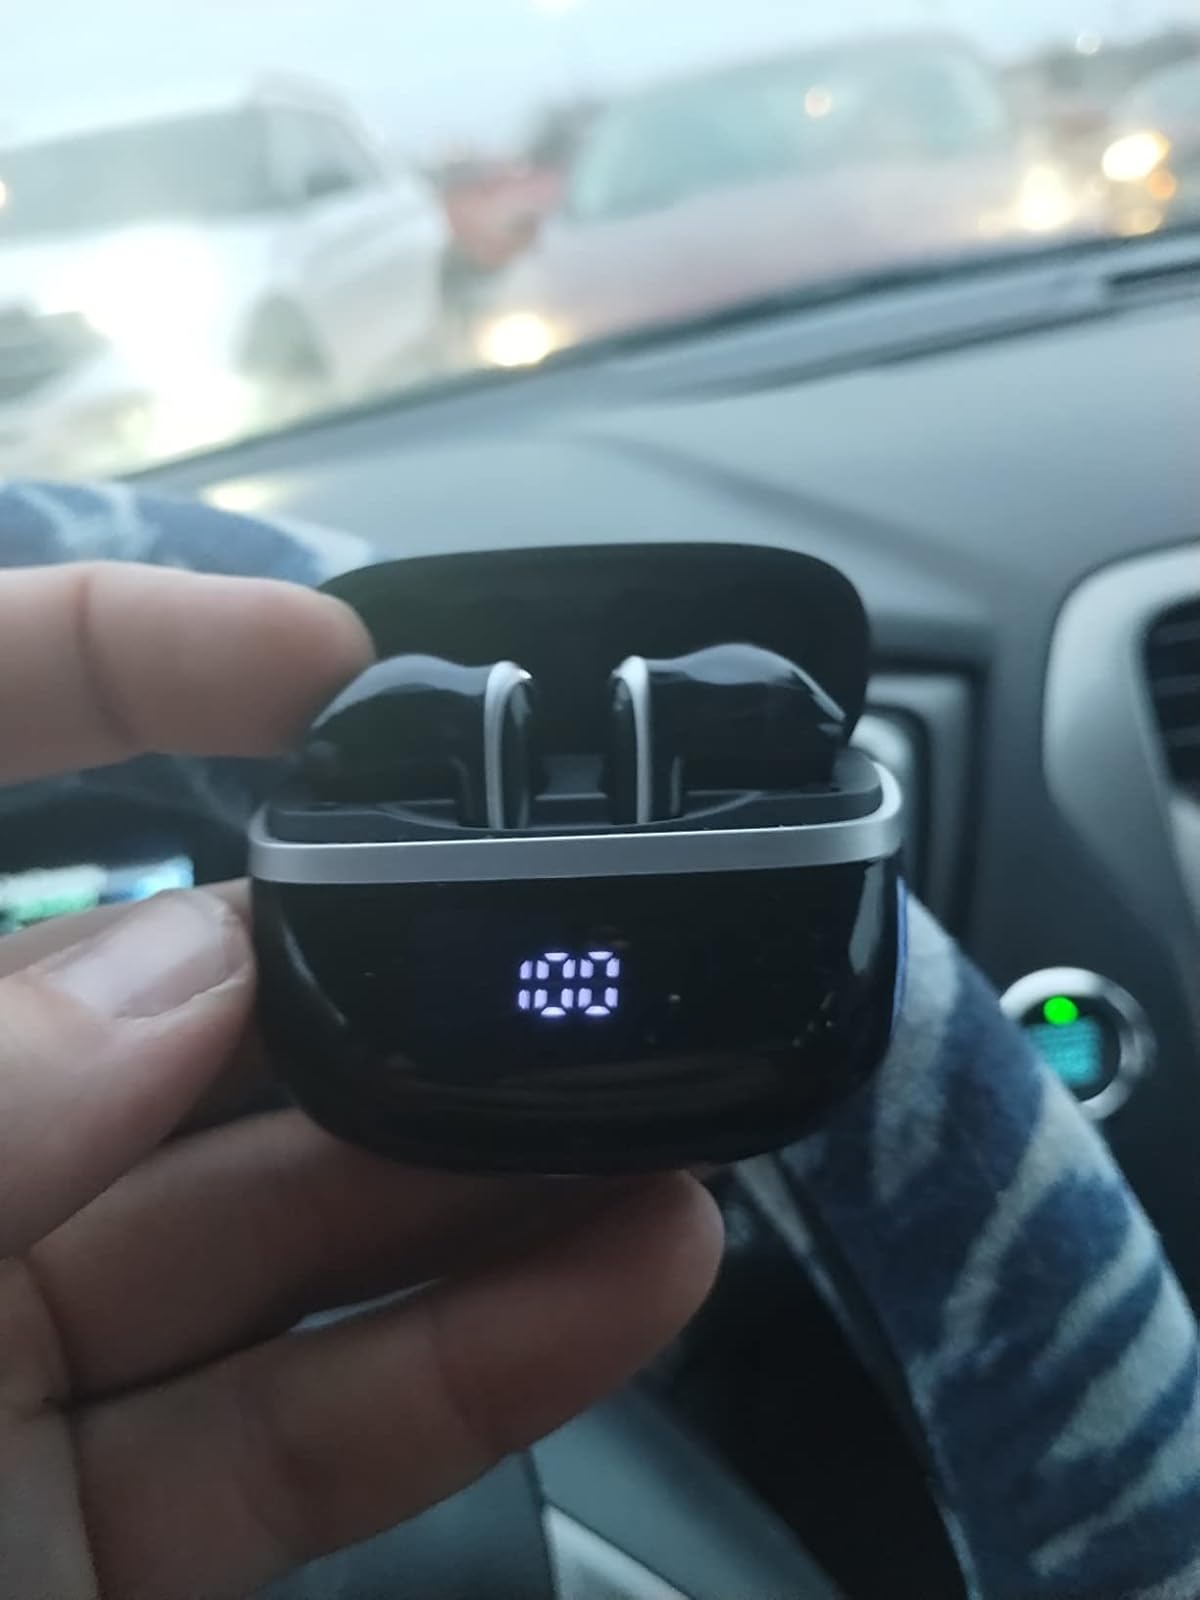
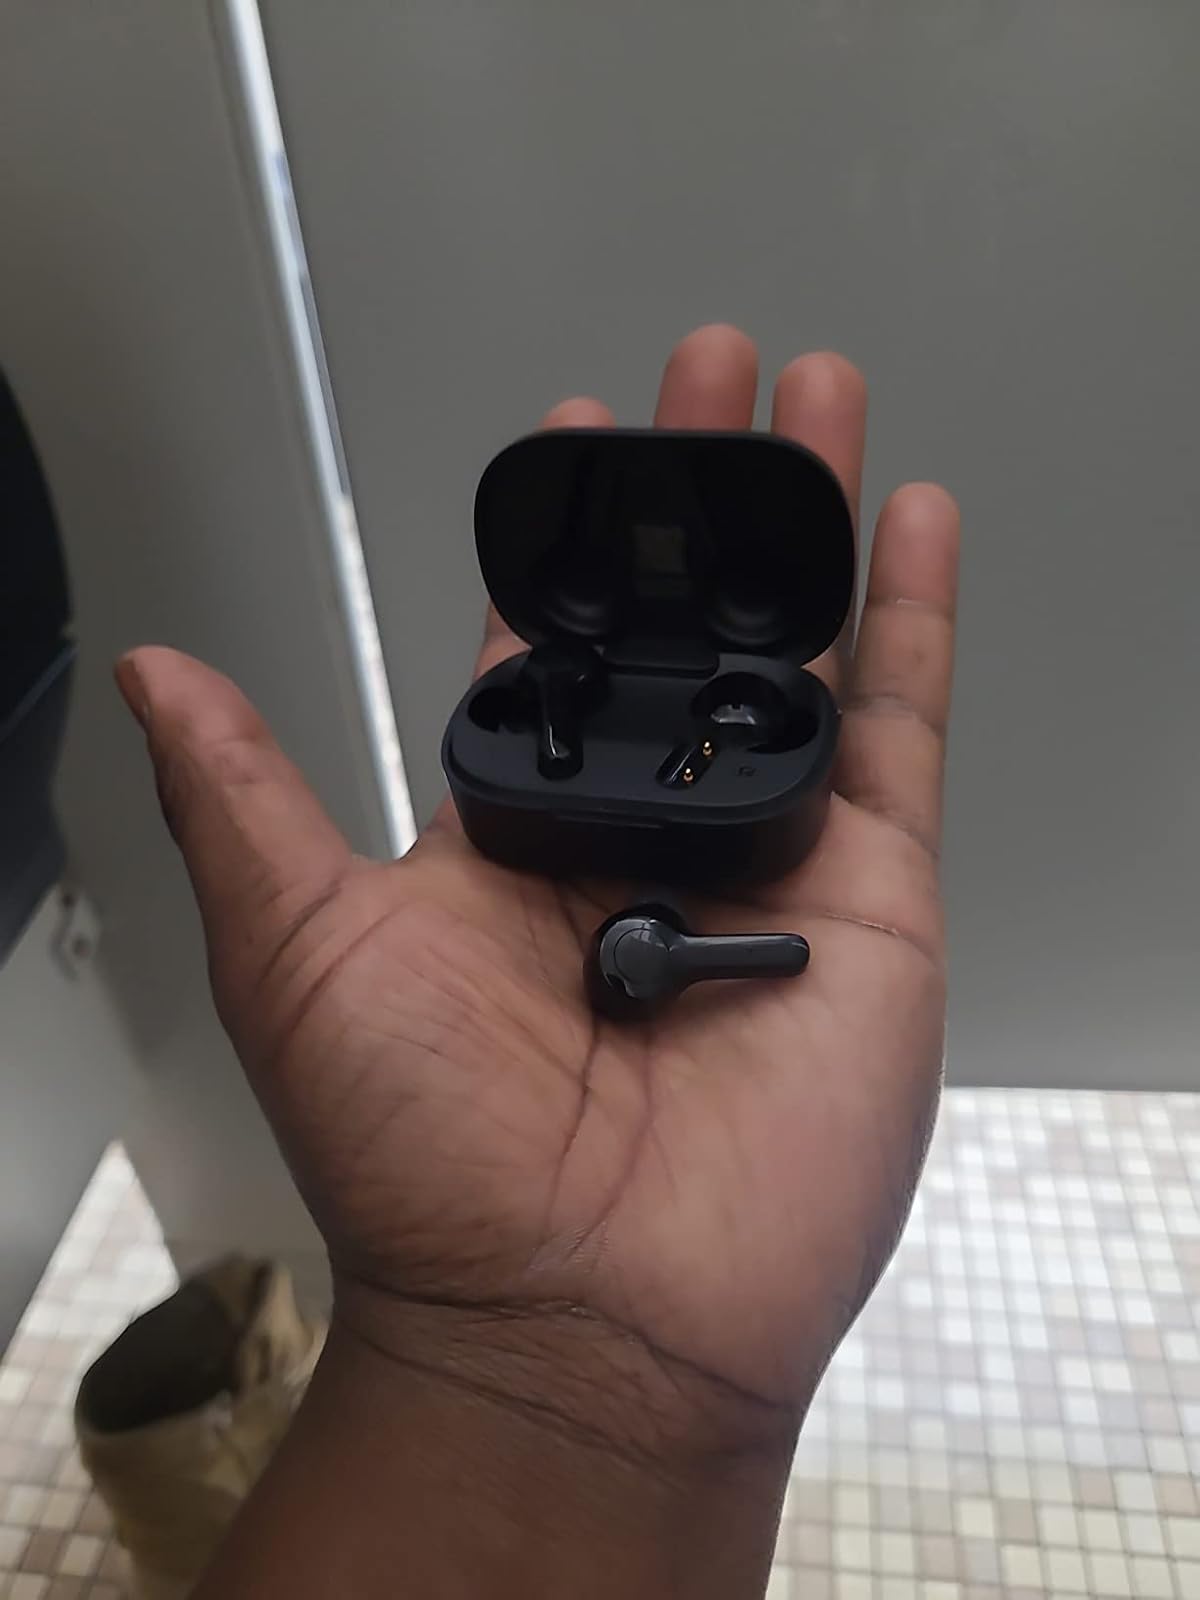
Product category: earbuds
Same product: no